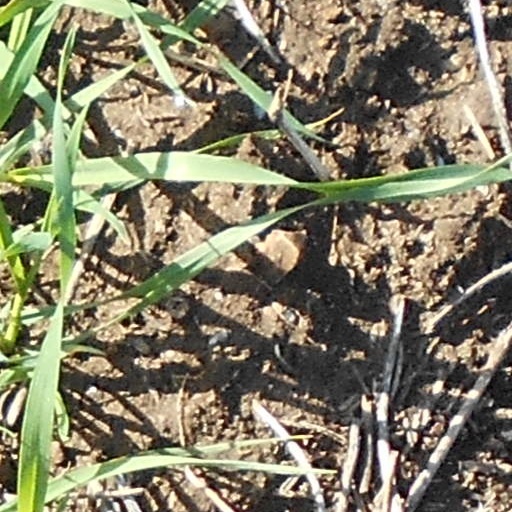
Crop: wheat